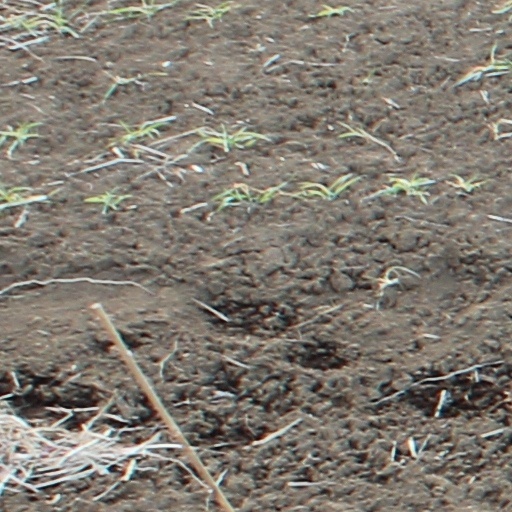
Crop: wheat